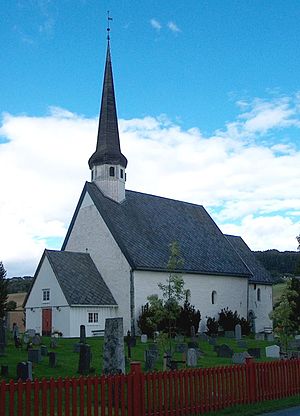
Skaun / Kultur
Skaun kirke
Skaun er en kommune i Trøndelag fylke i Norge. Kommunen grænser mod kommunen Orkdal i vest og Melhus i syd og øst. I nord har Skaun fælles grænse med Trondheim i Gaulosen, en sidearm af Trondheimsfjorden hvor elven Gaula har sit udspring. Skaun kommune blev dannet i 1965, da kommunerne Børsa, Buvik og Skaun blev slået sammen. De største byer i kommunen er Buvika, adminstrationcentret Børsa, Venn, Viggja og Eggkleiva. Højeste punkt i kommunen er Ølshøgda der er 537 moh.